Ted Wheeler

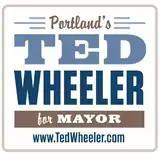
Wheeler's campaign logo

Wheeler launched a run for mayor on October 14, 2015. He campaigned on addressing income inequality and ensuring government accountability. During his speech, Wheeler promised to build a government that worked "for every person."